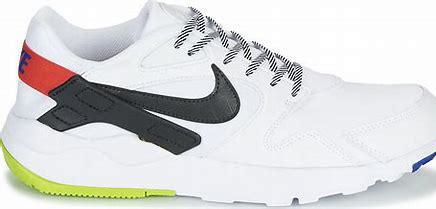
Brand: Nike
Model: LD Victory